Freshwater Surf Life Saving Club

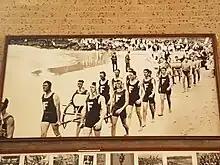
Reel Line Belt procedure at Freshwater Beach

Freshwater Surf Life Saving Club has multiple function rooms that can be hired out for special events. Proceeds go to the club.